Chur railway station

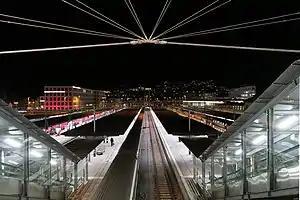
Trains at Chur station

Chur railway station serves the town of Chur, capital of the canton of Graubünden, Switzerland. Opened in 1858, it is the most important railway junction in Graubünden.